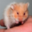
Label: hamster